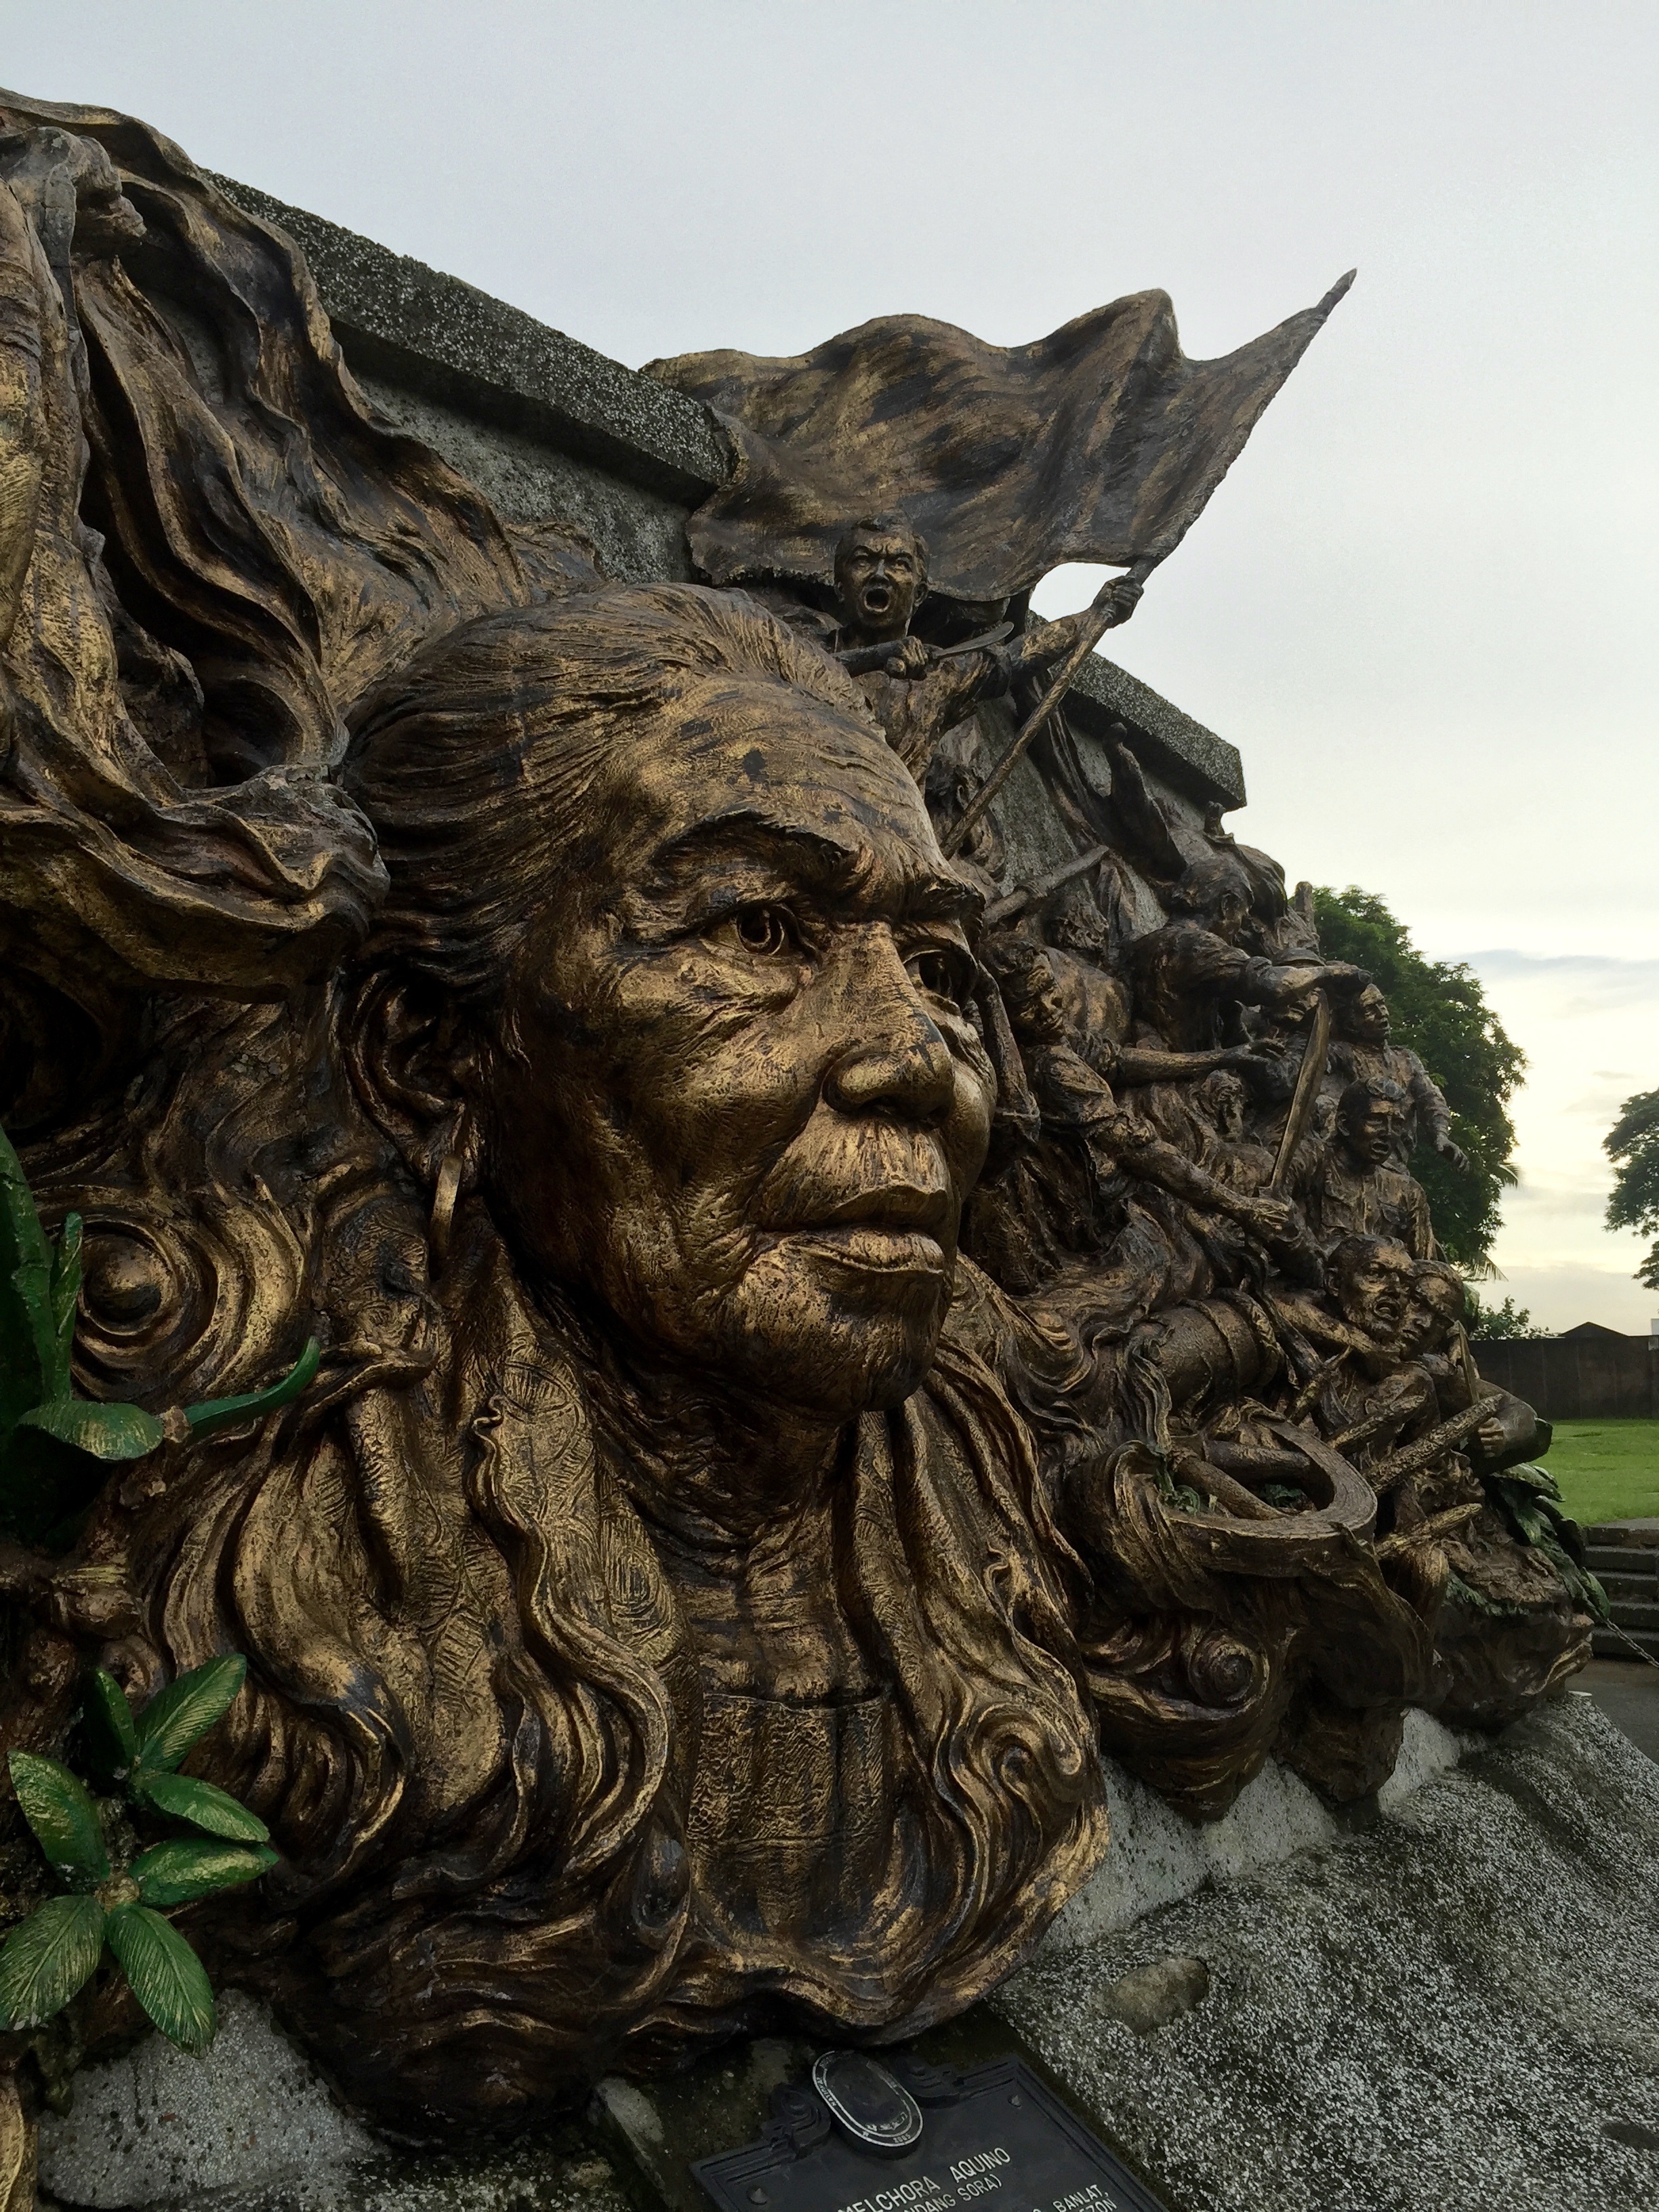
monument, military, statue, soldier, army, landmark, patriotism, sculpture, memorial, war, battle, art, spain, temple, brass, courage, history, carving, philippines, conflict, hero, patriotic, warrior, rebellion, colonial, heroism, skirmish, melchora aquino, tandang sora, bas relief, philanthropy, ancient history